Question: Please indicate a possible affordance area of the bottle that can be used for opening
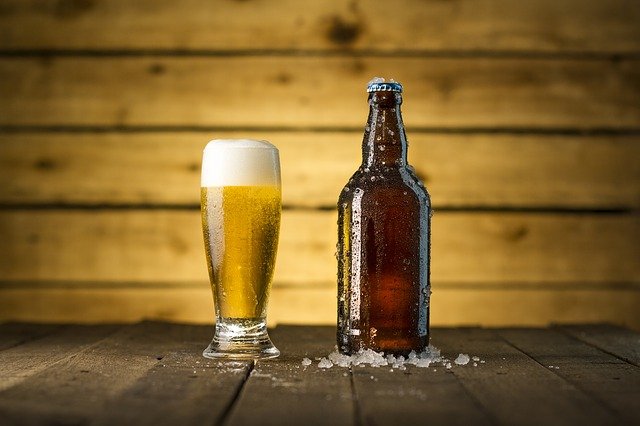
Answer: [358, 78, 408, 149]